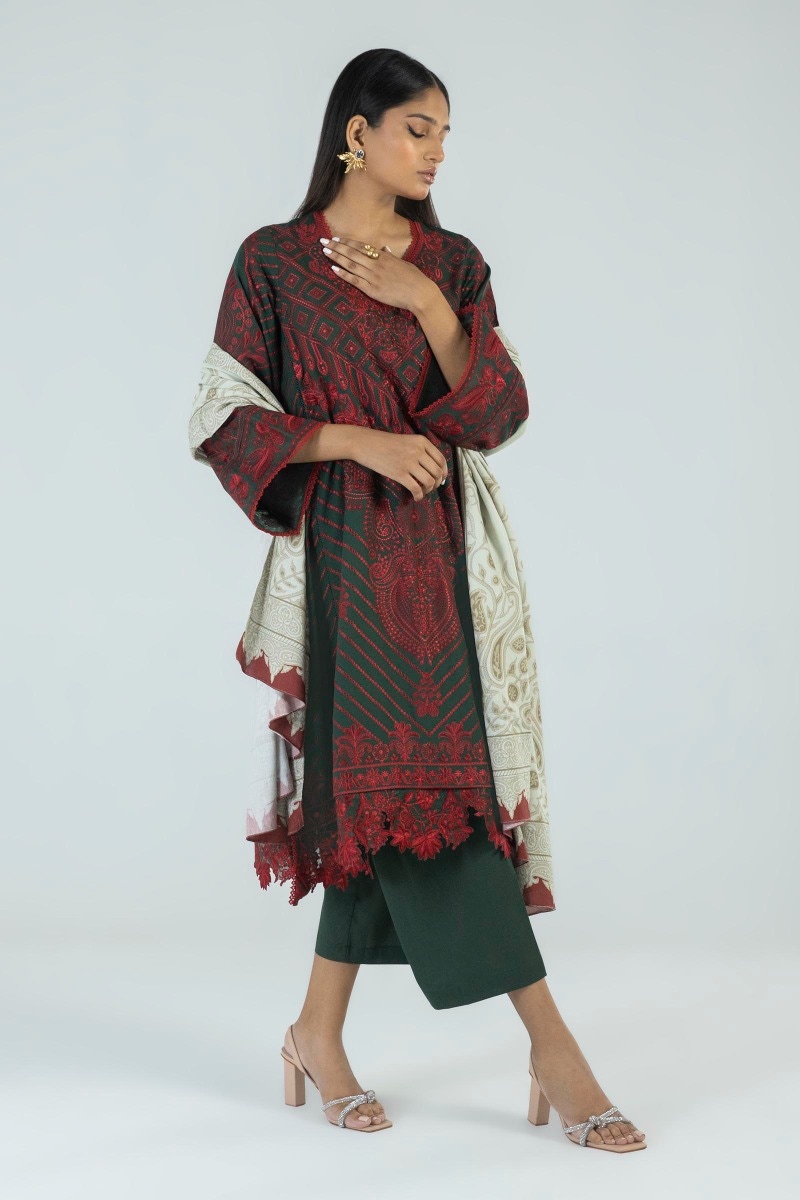
black red kashmir embroidered tunic